Powis Castle

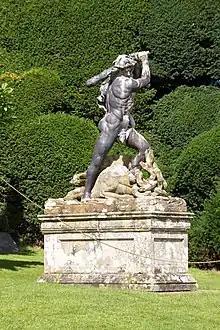
The "Hercules" statue which stood originally in the Water Garden

On the restoration, the Herberts returned to Powis, and in 1674 William Herbert was created Earl of Powis (of the first creation). The state bedroom was installed in about 1665 and further improvements, including the construction of the Great Staircase followed in the 1670s. These developments were most probably carried out under the direction of William Winde, who may also have designed the terraced gardens. His employer, although restored to his estates, and raised in the peerage, was barred by his Catholic faith from high office under Charles II. On the accession of the King's brother, James in 1685, Herbert became one of the new king's chief ministers, and was again advanced in the peerage becoming Marquess of Powis in 1687, but fell at the Glorious Revolution of 1688 and followed James into exile in France. William III granted the castle to his nephew, William Nassau de Zuylestein, 1st Earl of Rochford. Herbert died, still in exile, in 1696.